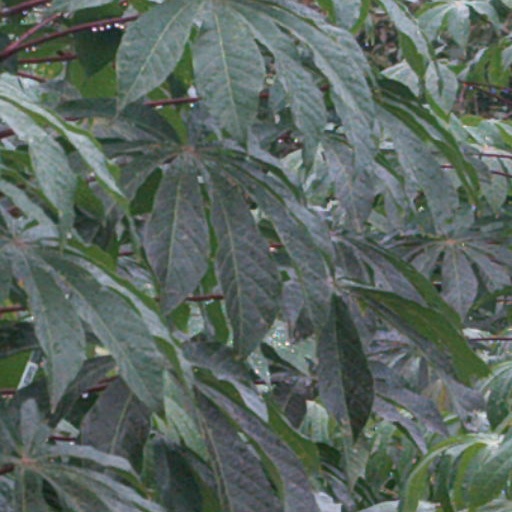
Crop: cassava